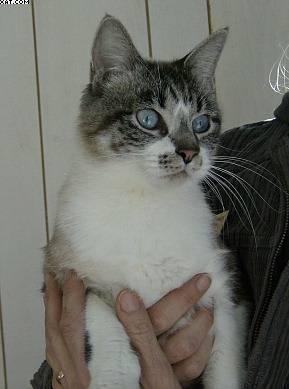
cat